Sky position (RA, Dec in degrees): 196.21, 1.362
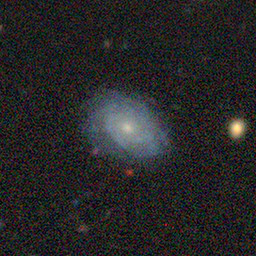
Galaxy morphology: Unbarred Tight Spiral Galaxies